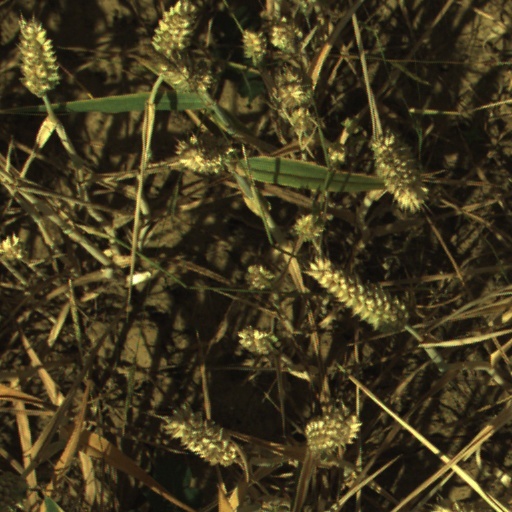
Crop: wheat